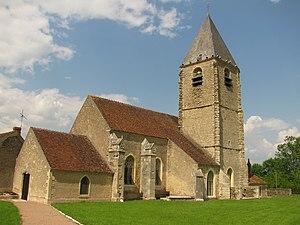
Église Saint-Martin, à Lys, Nièvre, France.
Lys est une commune française située dans le département de la Nièvre, en région Bourgogne-Franche-Comté.
Cet article recense les monuments historiques de la Nièvre, en France.